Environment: real
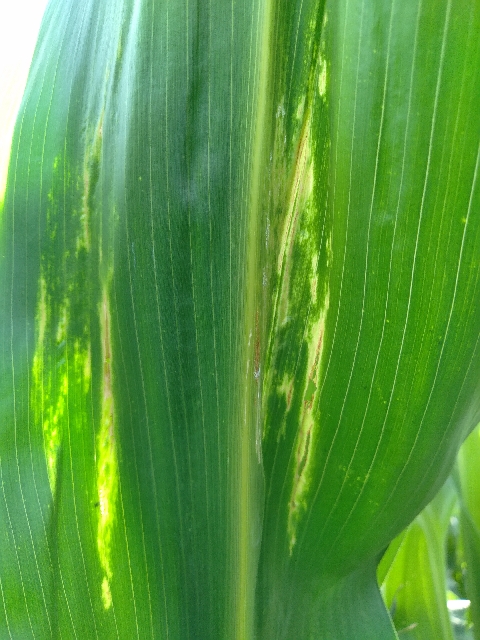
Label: lethal_necrosis